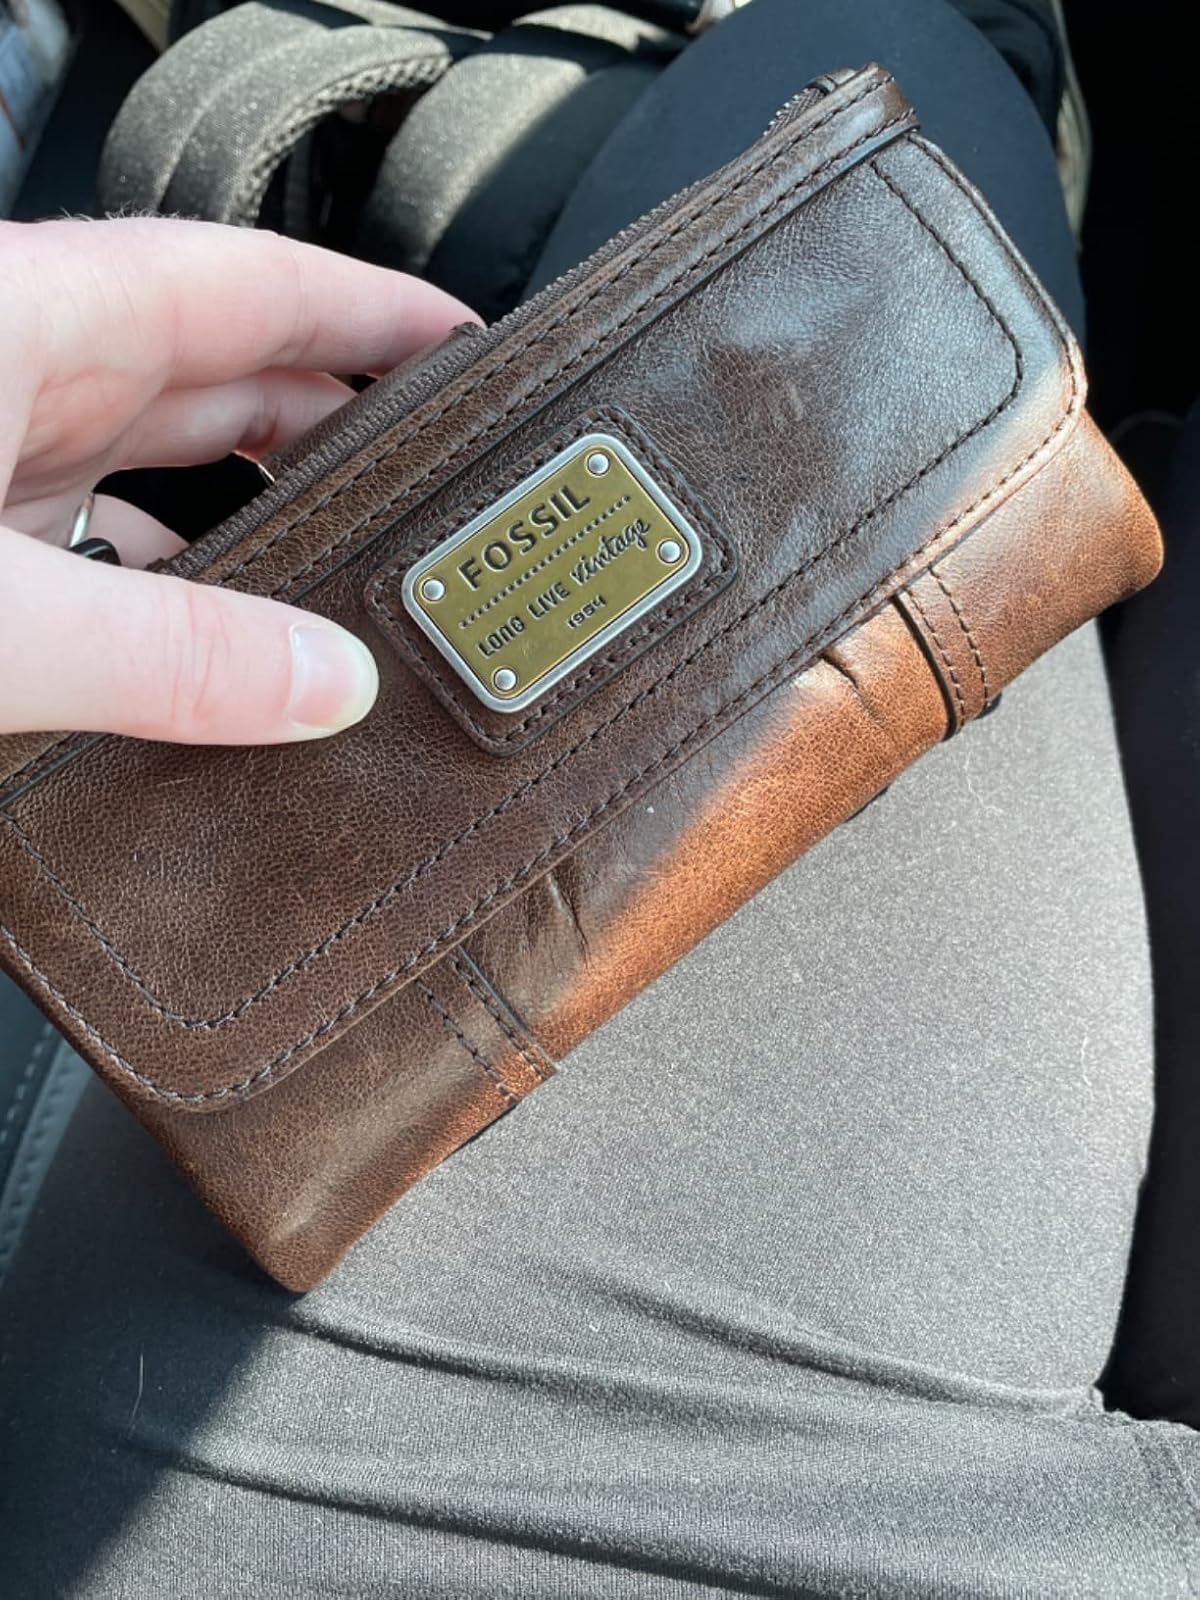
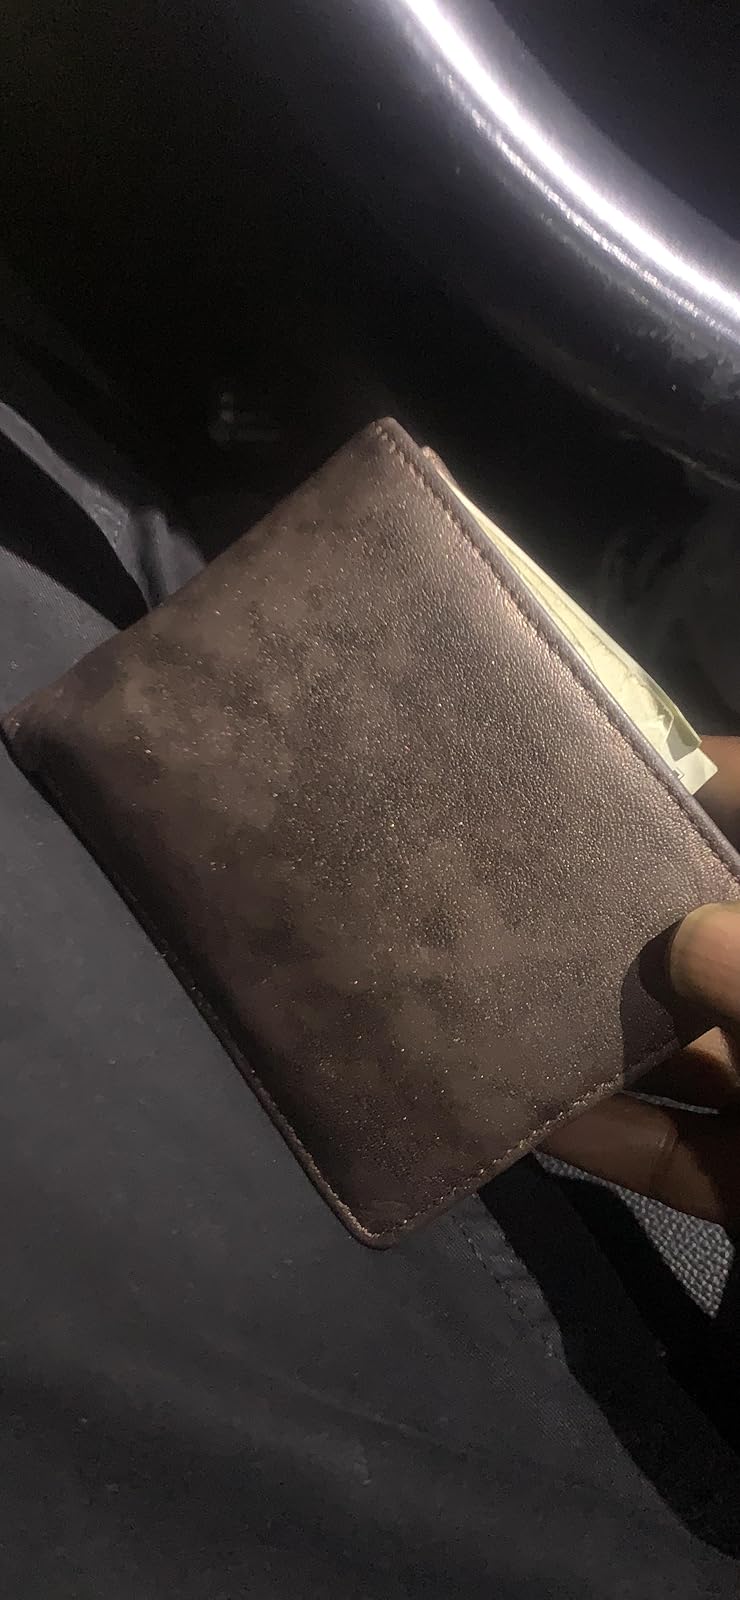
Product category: accessories_wallet
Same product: no